Patania ruralis

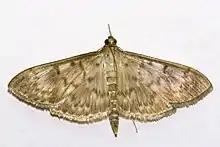

Patania ruralis, the mother of pearl moth, is a species of moth in the family Crambidae. It was described by Giovanni Antonio Scopoli in 1763. It is found in Europe.